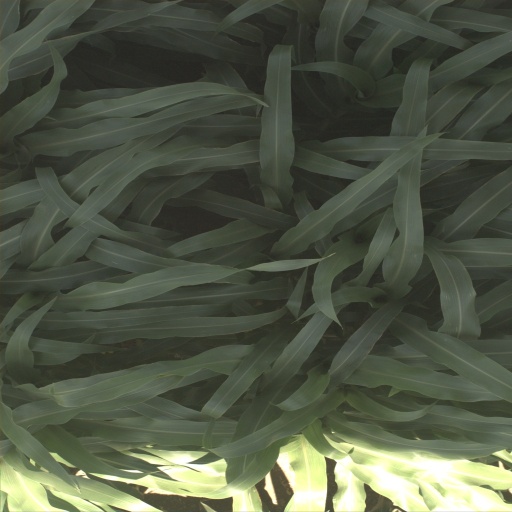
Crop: sorghum